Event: Nepal Earthquake
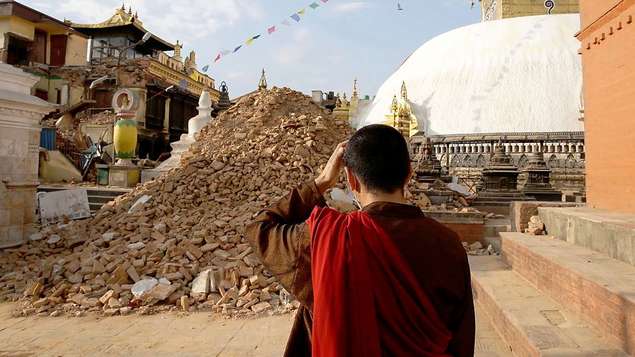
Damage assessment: damage